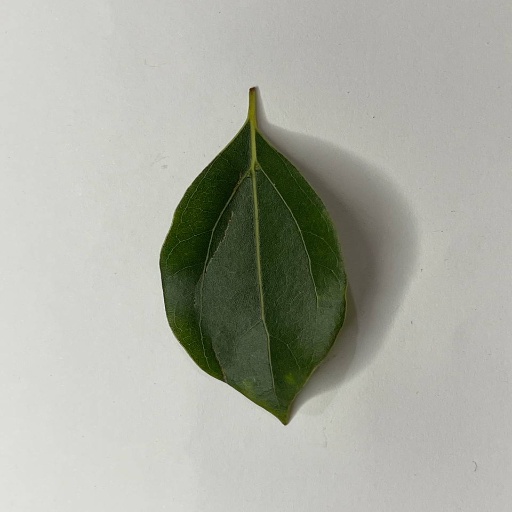
Species: Camphor
Leaf condition: Healthy Leaf